Ana Torroja

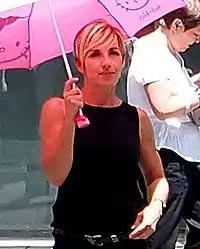
Torroja in 2010

Ana Torroja Fungairiño, 3rd Marchioness of Torroja (born 28 December 1959) is a Spaniard singer. She was the lead singer of the pop trio Mecano, considered one of the most popular pop bands from Spain during the 1980s and 1990s. Mecano split in 1998 and she embarked on a solo career.